Dionysos (film)

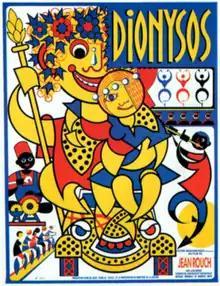
Theatrical release poster

Dionysos is a 1984 French comedy film directed by Jean Rouch, starring Jean Monod and Hélène Puiseux. It tells the story of an American drama teacher who after writing a thesis on Dionysus tries to combine Dionysian rites with the work at a car factory, in an attempt to create the world's first car built in joyous frenzy. The film competed at the 41st Venice International Film Festival. It was released in France on 3 December 1986.